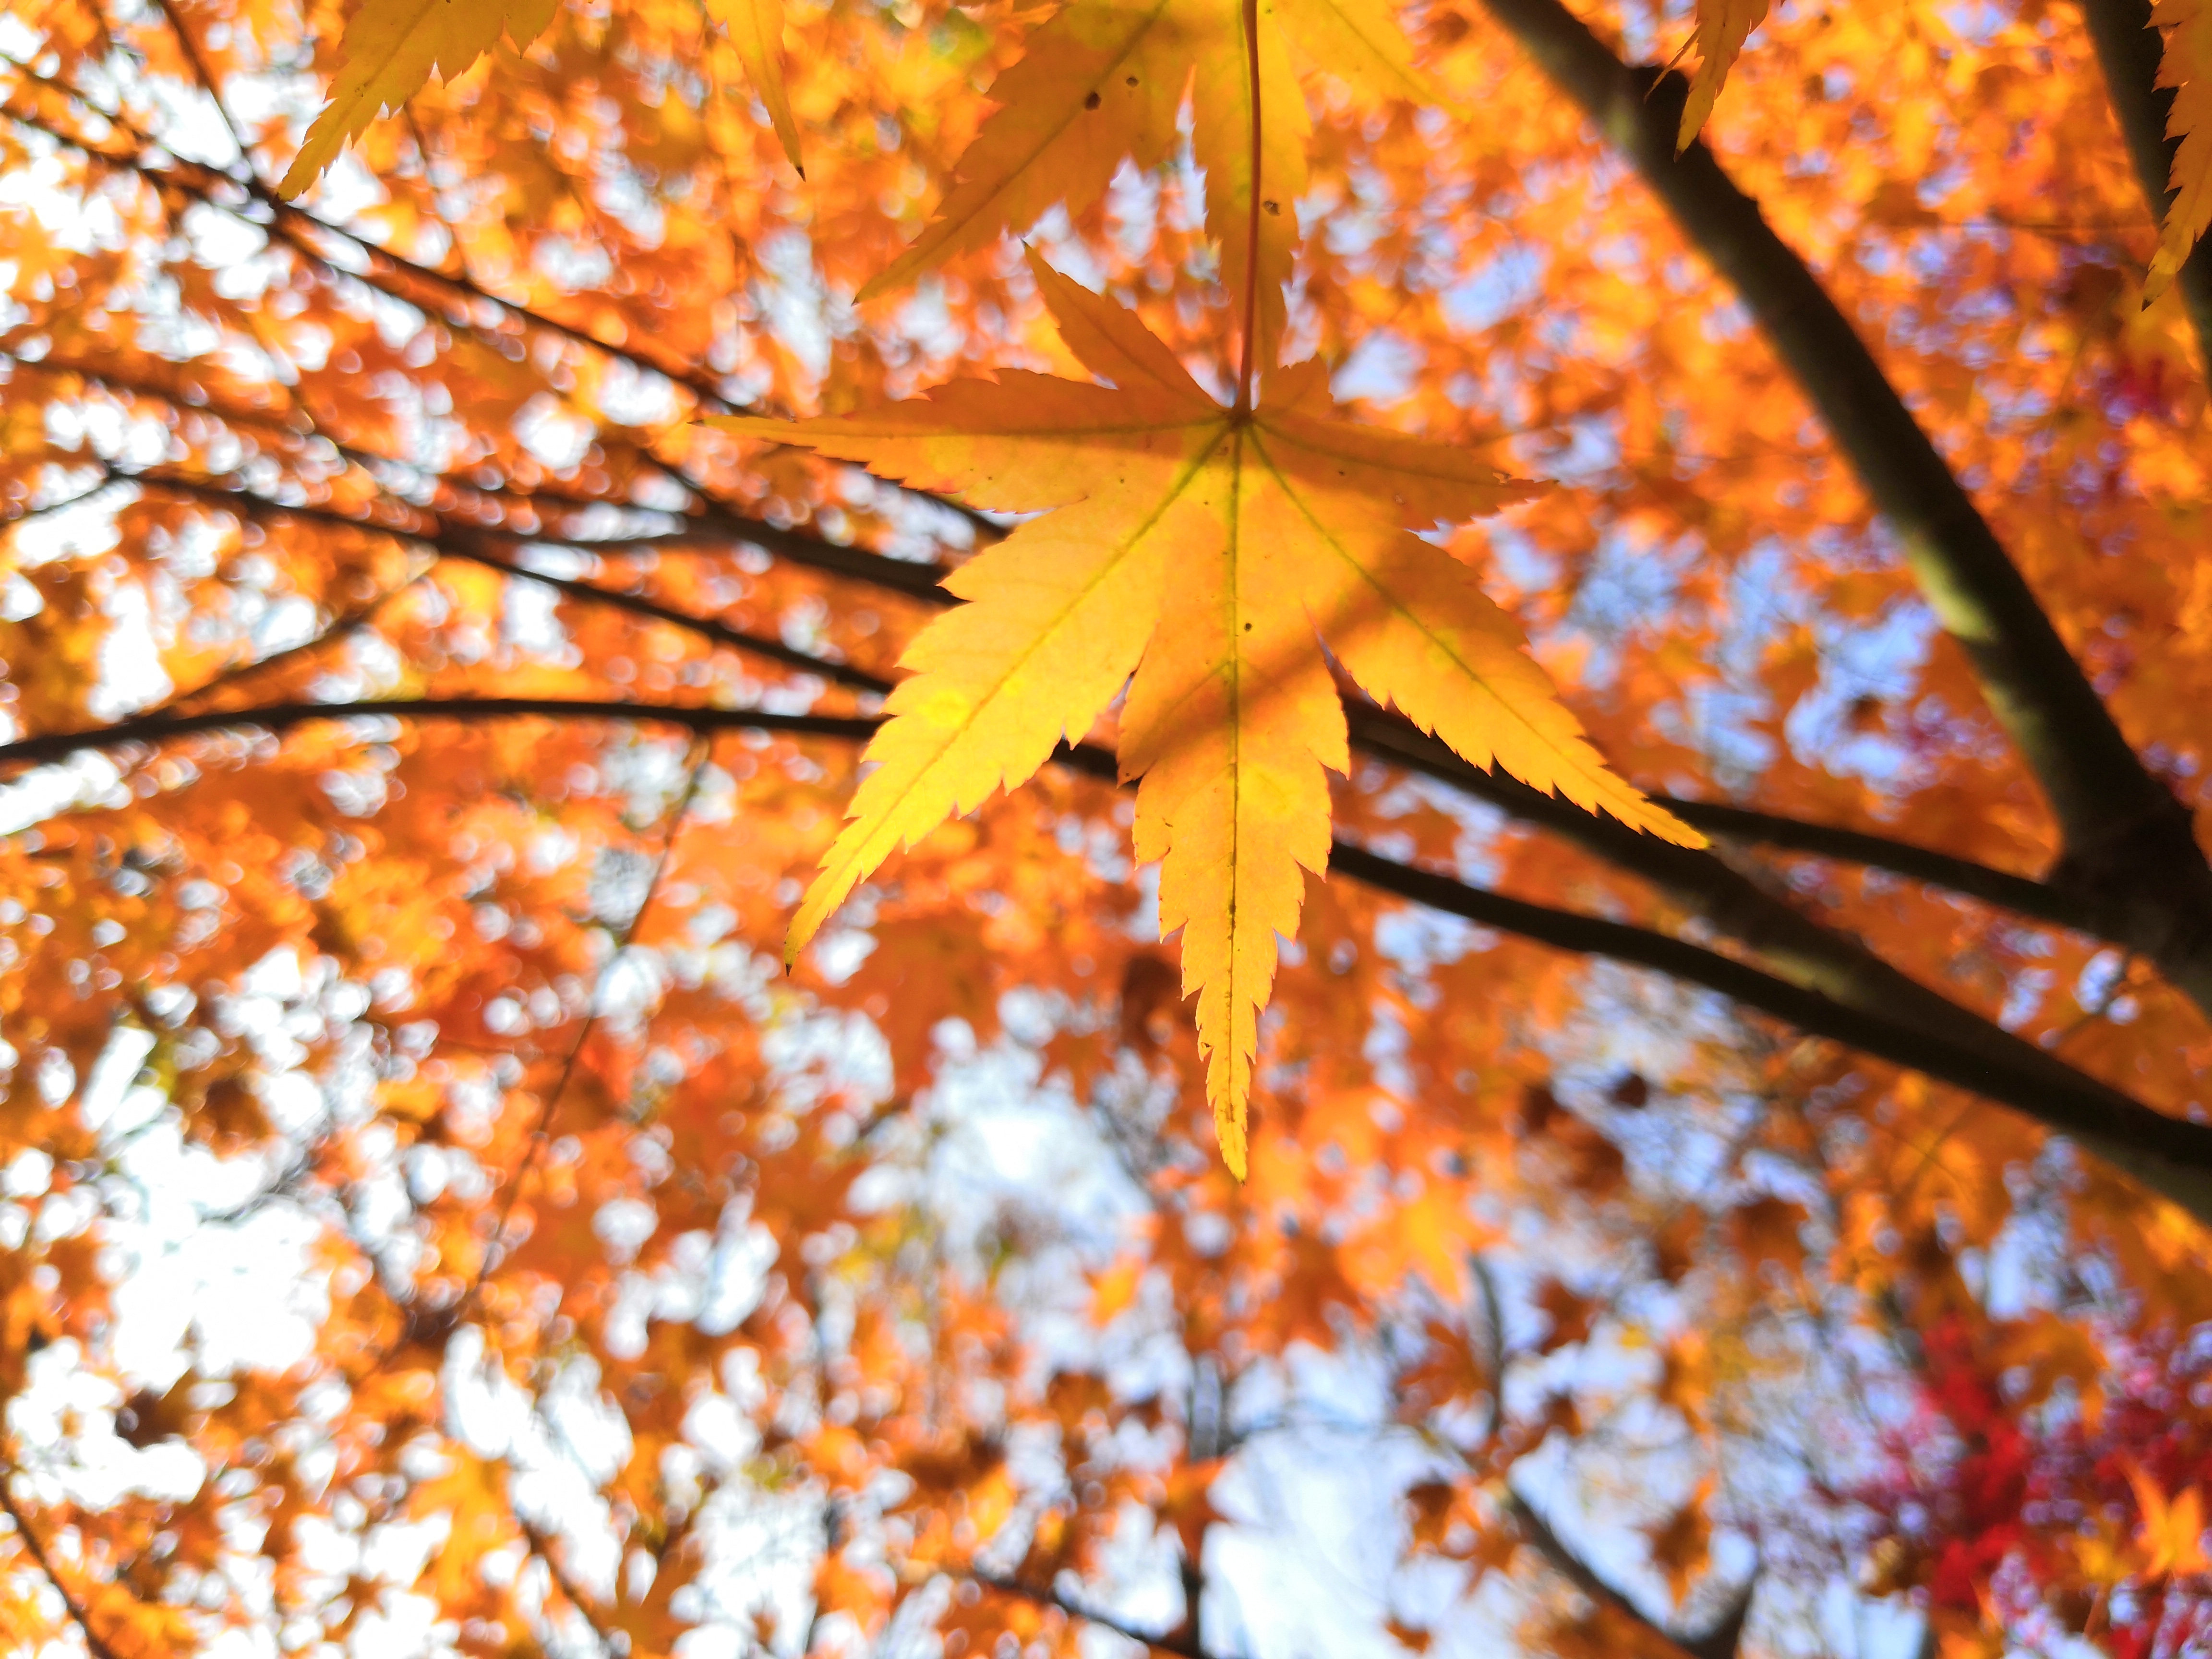
yellow, maple leaf, fall, shine, twig, branch, natural landscape, tree, deciduous, People in nature, woody plant, Tints and shades, trunk, flowering plant, temperate broadleaf and mixed forest, terrestrial plant, Northern hardwood forest, plant stem, maple, forest, autumn